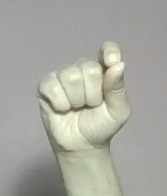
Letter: fa